FV180 Combat Engineer Tractor

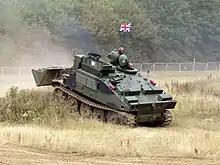
Front view

The two crew sit in tandem positions on the left hand side of the vehicle, each with a set of driving controls facing opposite directions. A large earthmoving bucket is fitted at the rear of the vehicle and a rocket-propelled anchor on a 100m hawser attached to an 8 tonne winch can be fitted to the front. When operated from the rear seat the bucket is used for earth moving; clearing obstacles, paths or digging tank or gun pits and anti-tank ditches. When operated from the front-facing seat it can be driven on the road, and the anchor can be used to pull the CET up steep obstacles such as riverbanks. The winch rope can be deployed to the front or the rear of the vehicle with a maximum pull of 8 tonnes in both configurations.